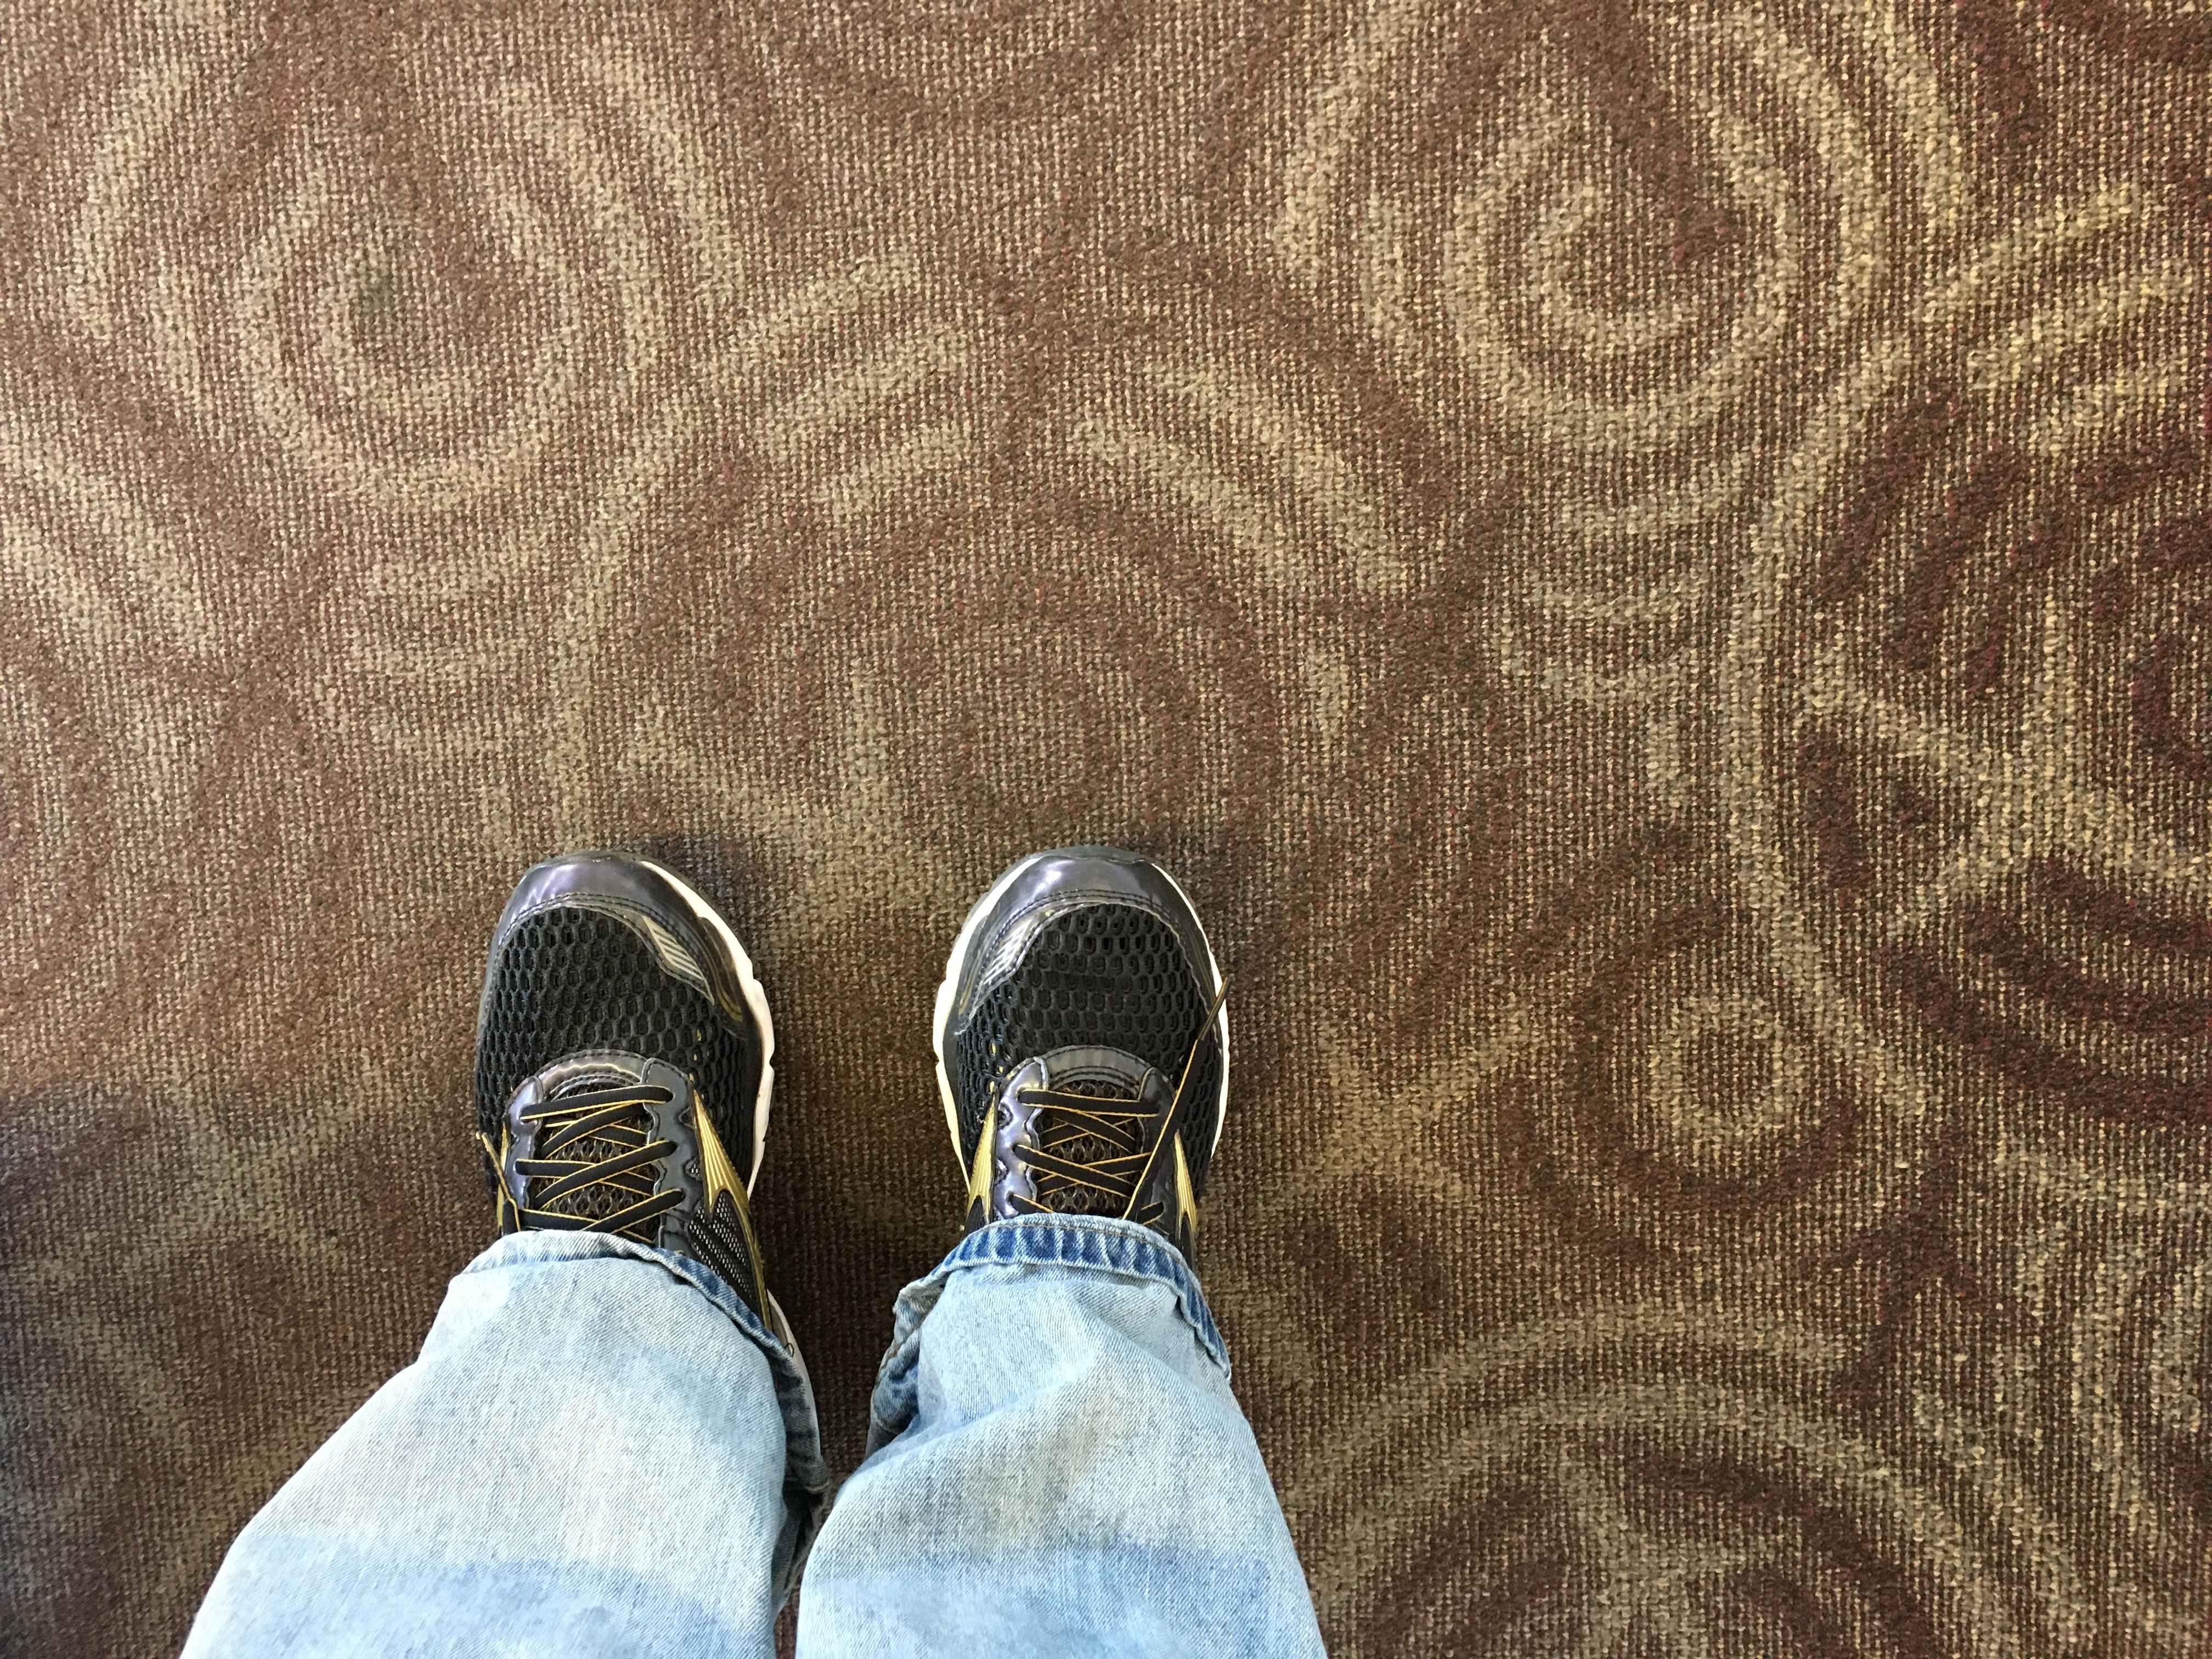
hand, shoe, pattern, blue, design, footwear